Renaissance in Urbino

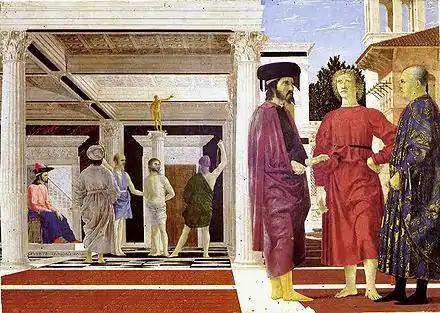
The "Flagellation"

Federico da Montefeltro, a successful "condottiero", highly skilled diplomat and enthusiastic patron of the arts and literature, was responsible for the transformation of the Duchy of Urbino from the capital of an economically depressed territory to one of the most fertile and refined artistic centers of the time.